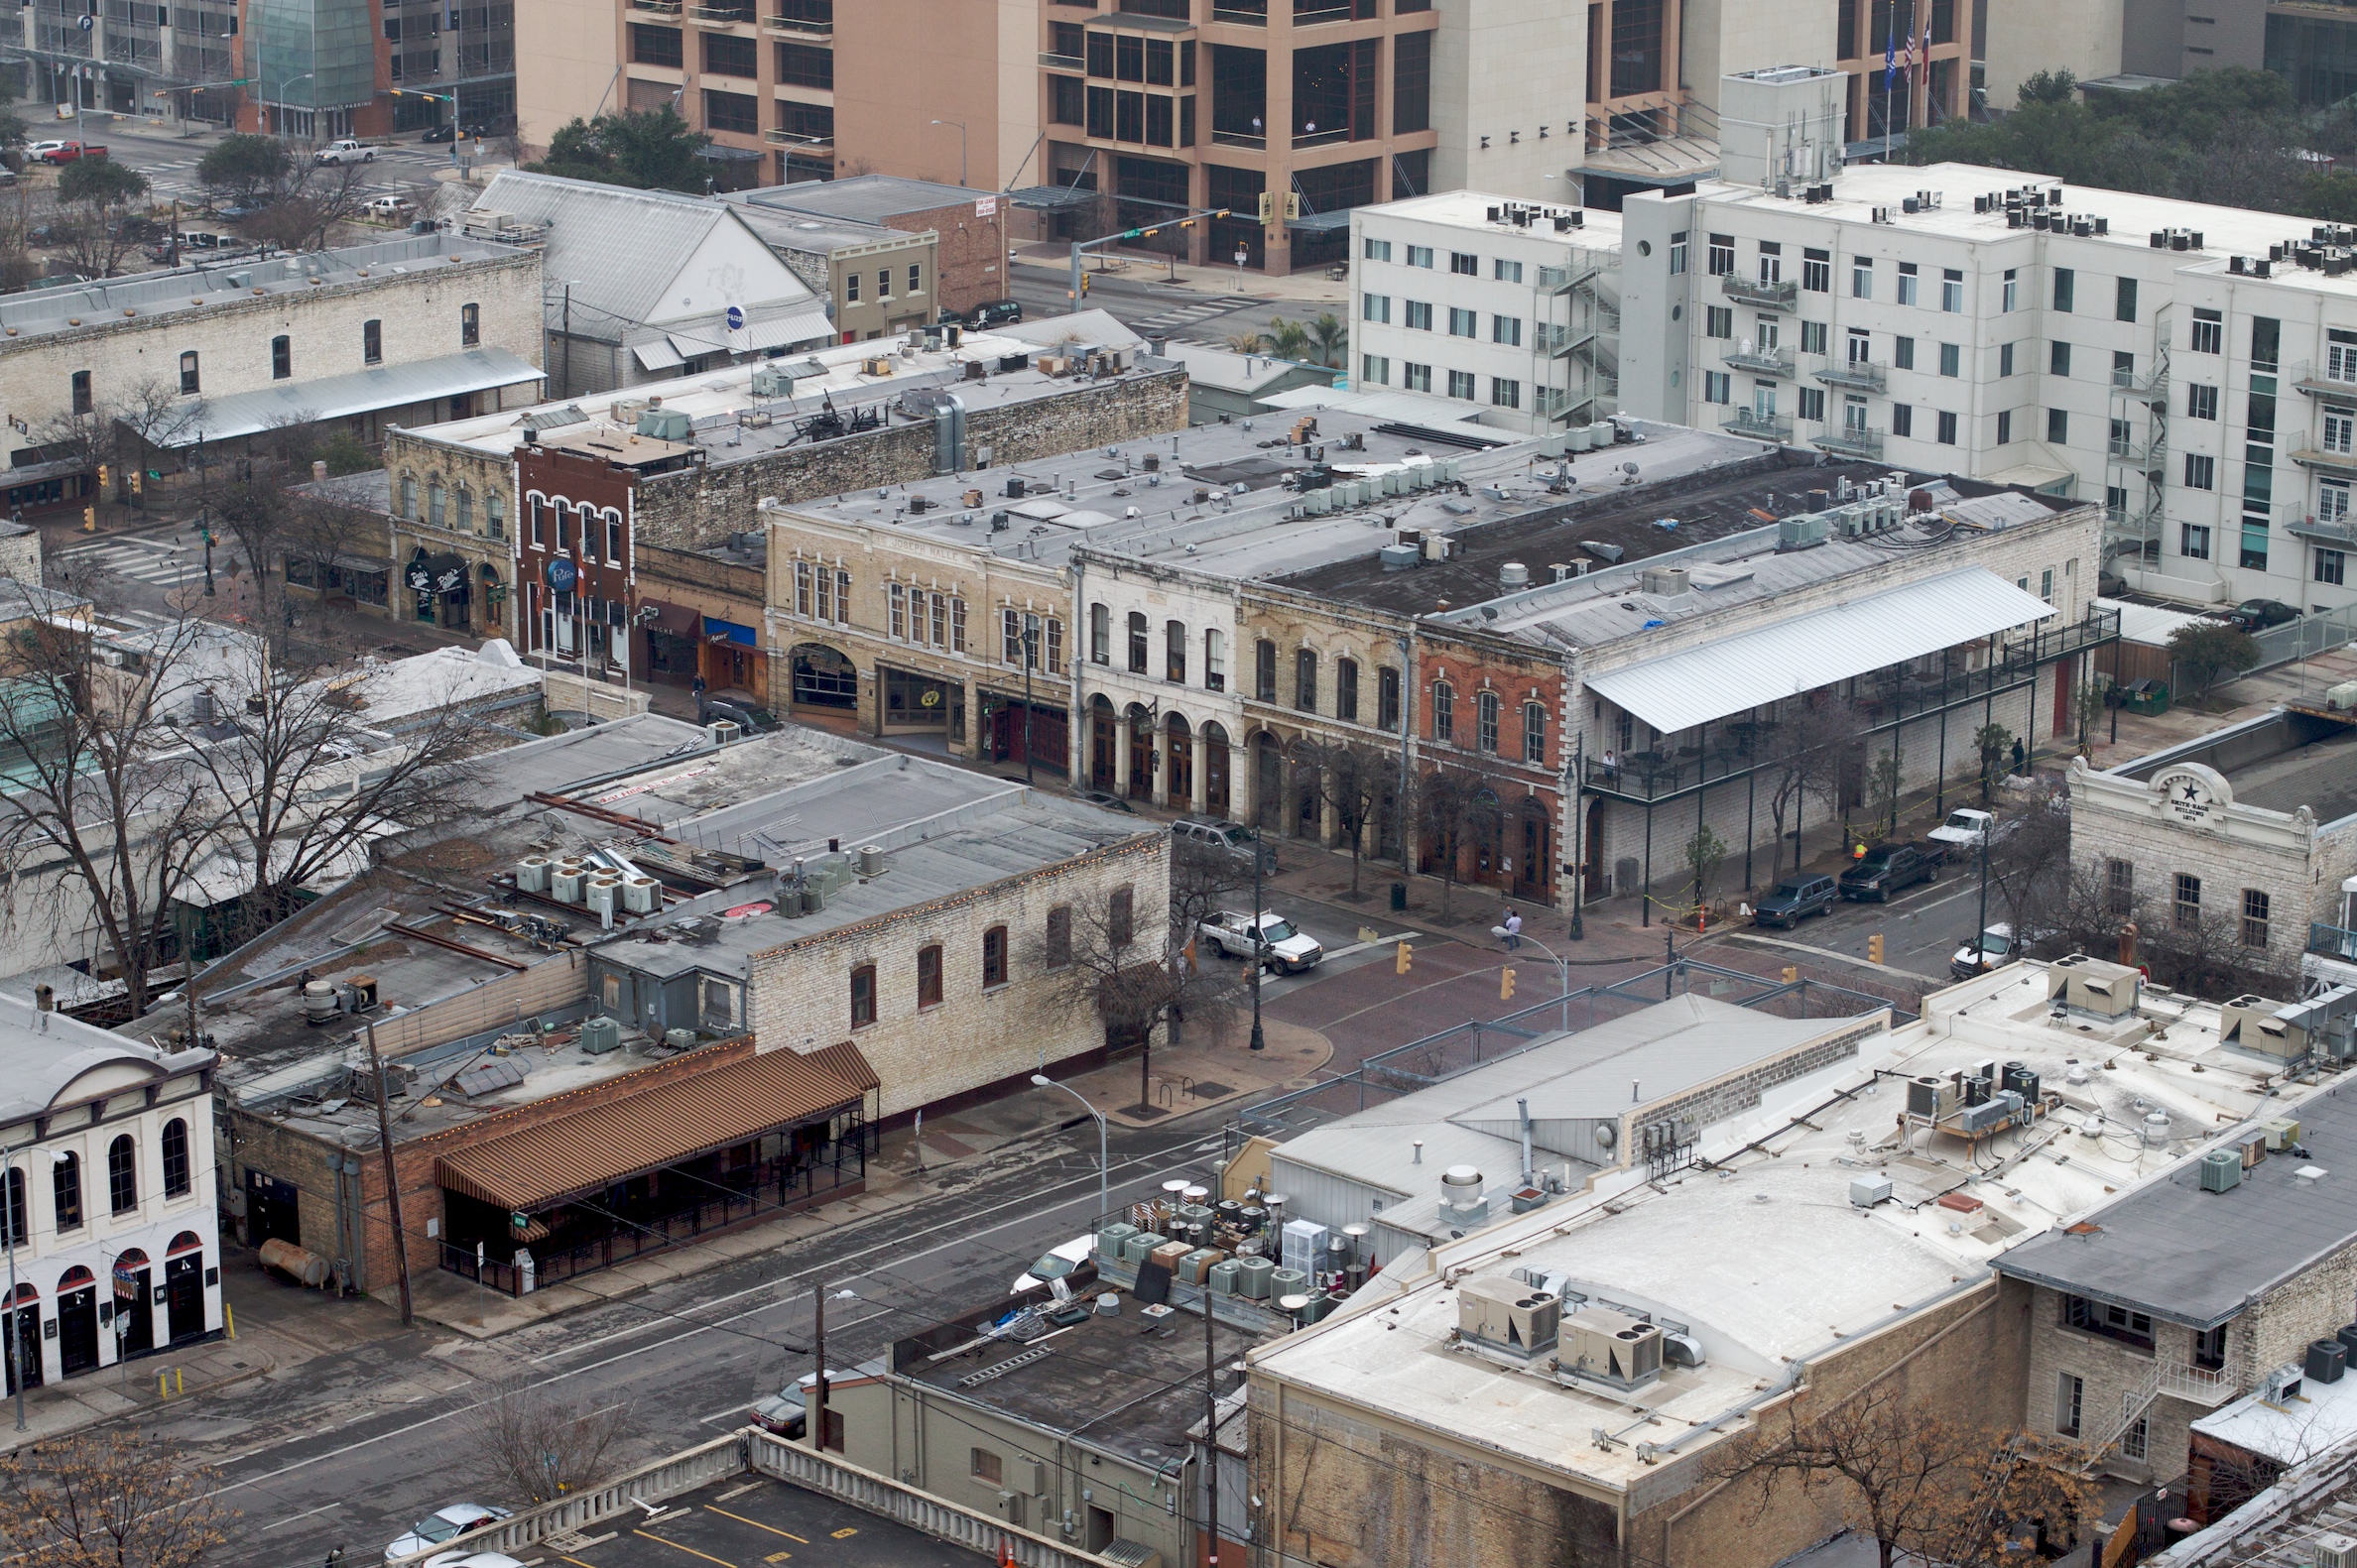
architecture, structure, city, cityscape, downtown, transport, factory, stadium, public transport, arena, dailyshoot, neighbourhood, aerial photography, urban area, residential area, human settlement, sport venue